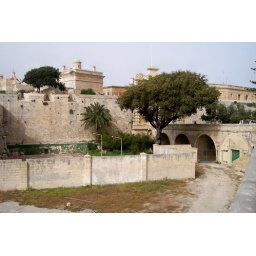
The city is over 3000 years old. The castle and building are Norman and Baroque